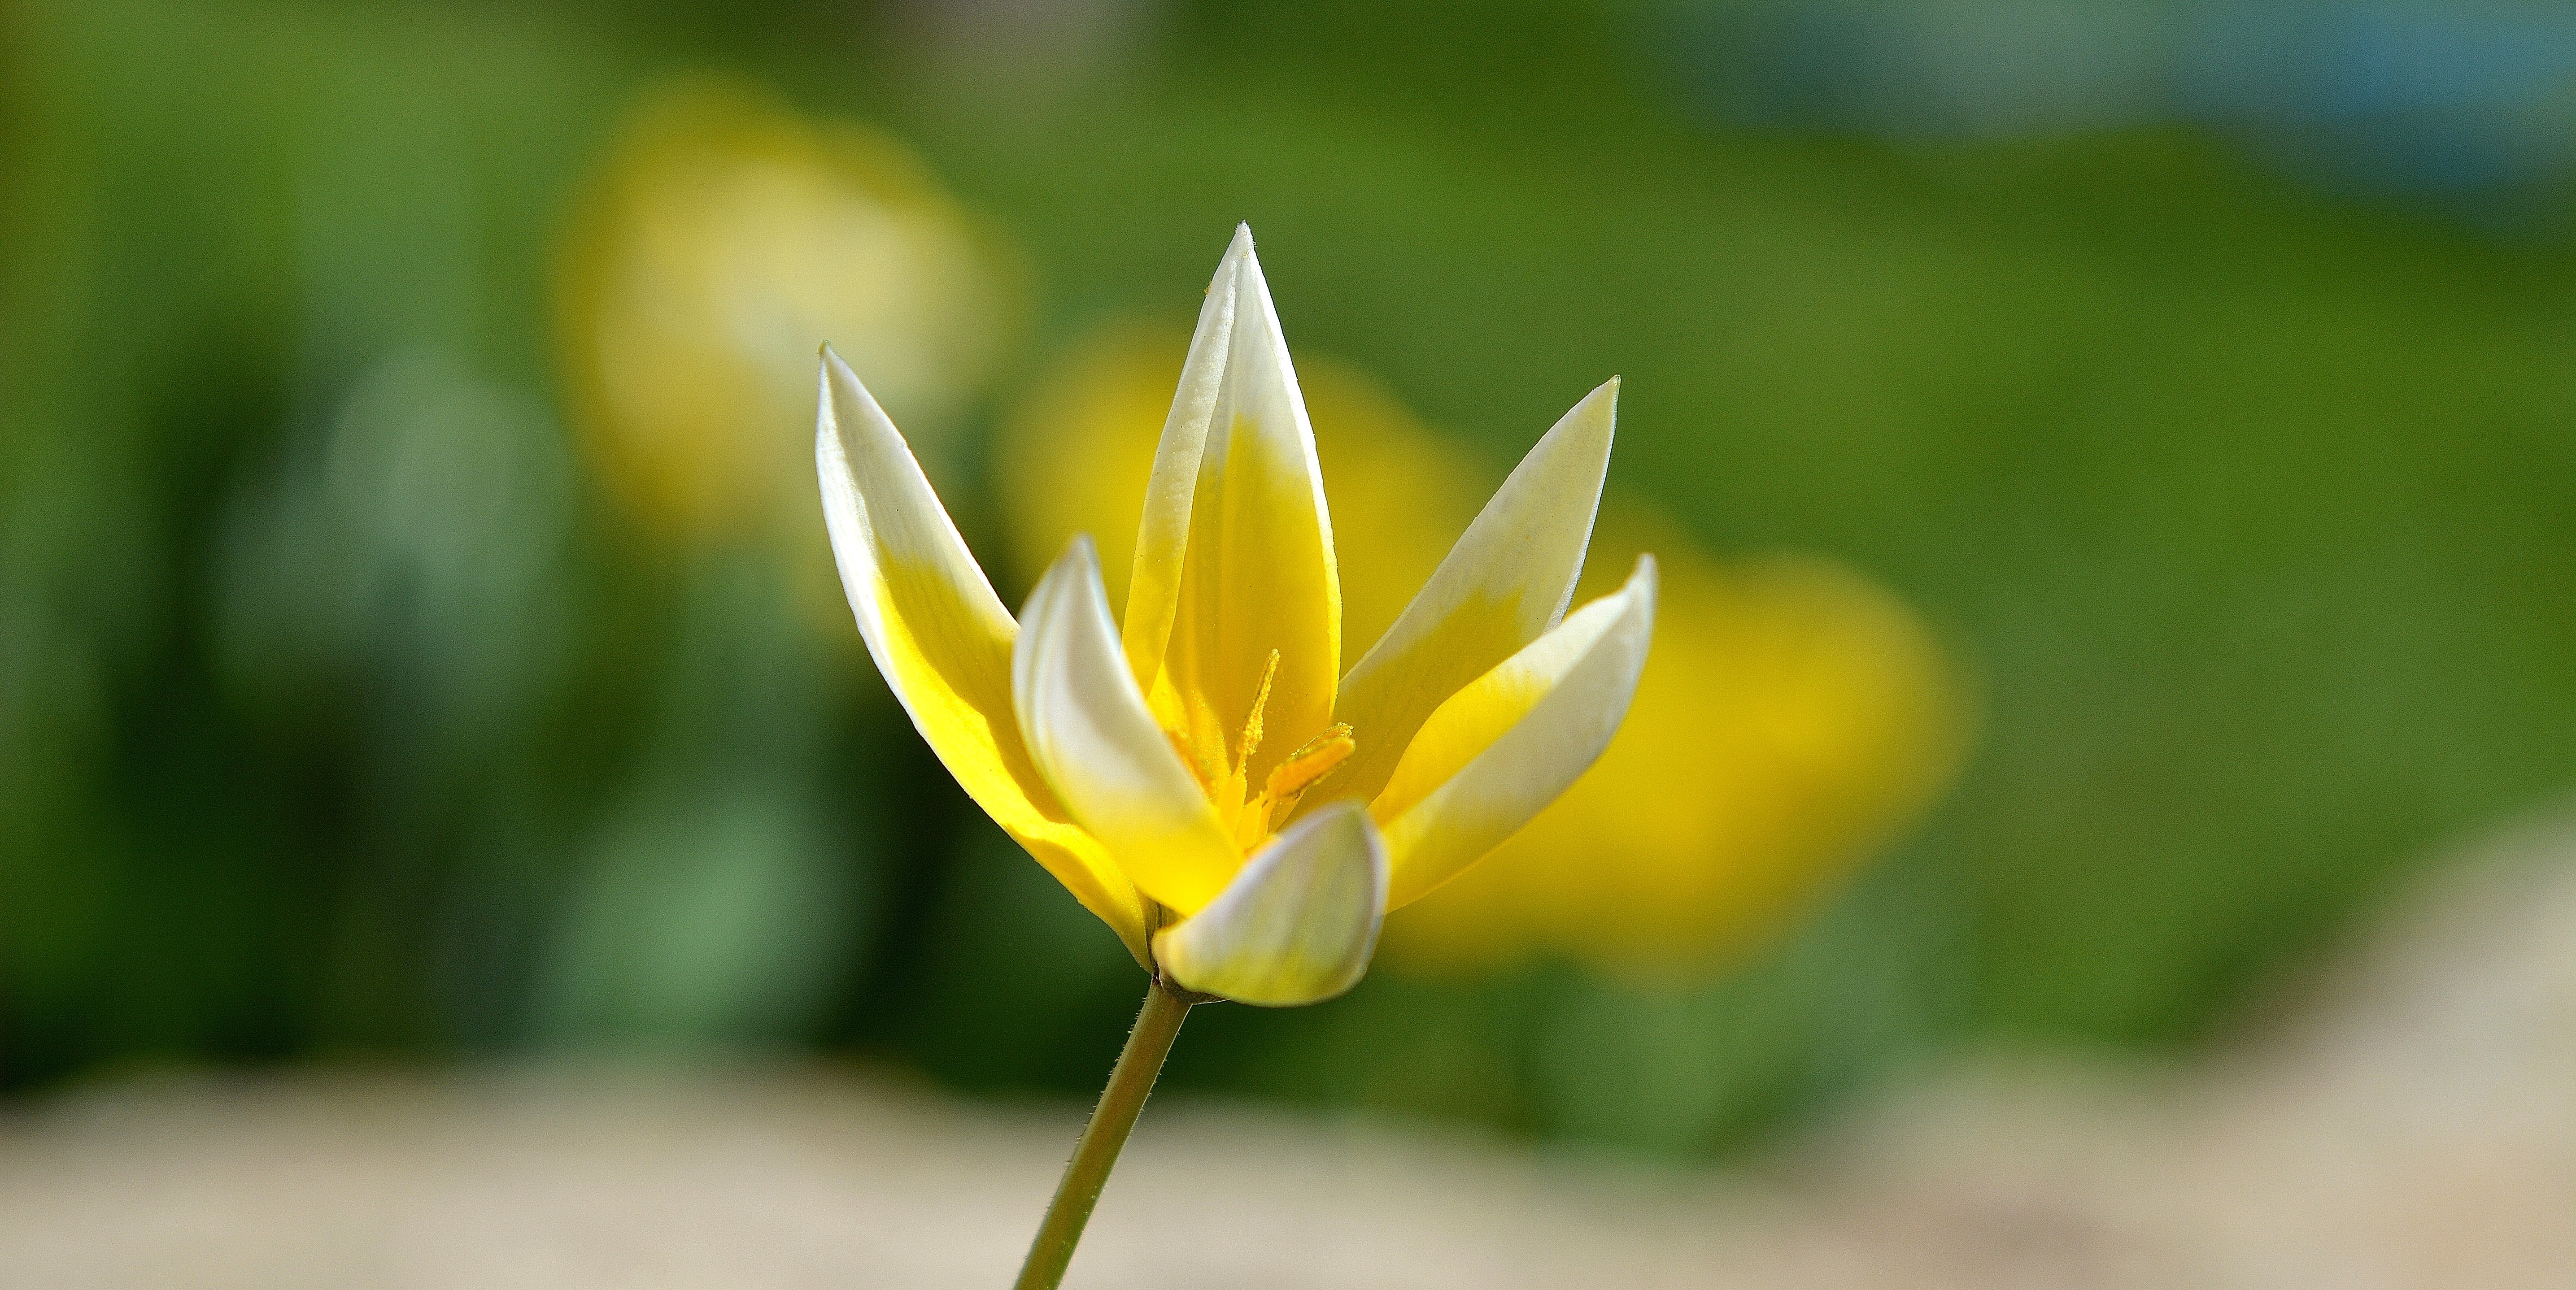
nature, blossom, plant, sunlight, leaf, flower, petal, bloom, spring, green, botany, yellow, garden, close, flora, wildflower, close up, crocus, spring flower, macro photography, flowering plant, yellow white, star tulip, plant stem, land plant, small star tulip